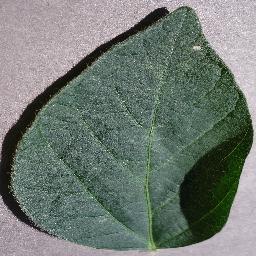
Label: Soybean___healthy